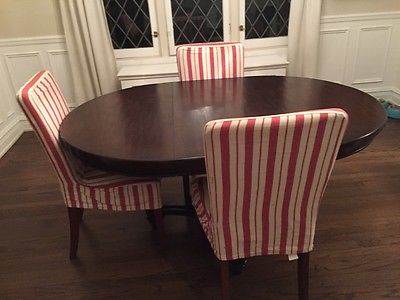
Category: table